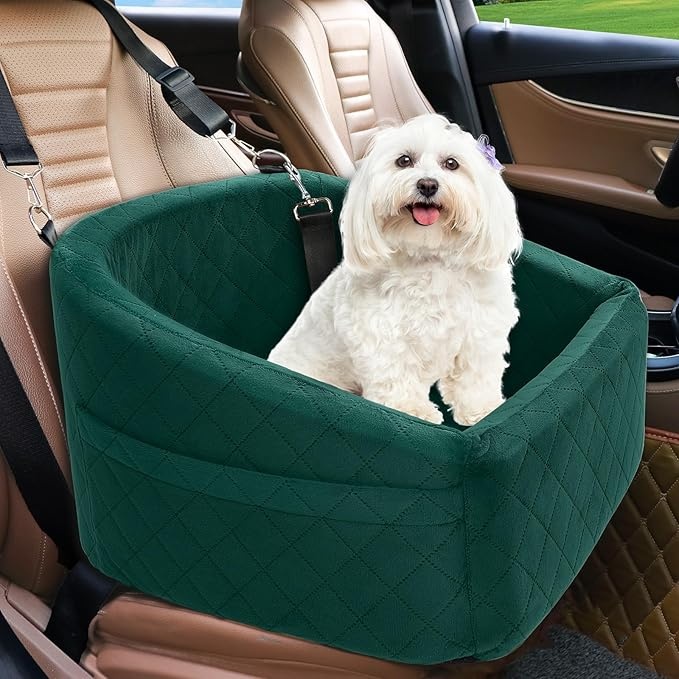
Dog Car Seat for Small Medium Dogs,Detachable Washable Dog Booster Seat Under 30lbs, Pet Car Seats Travel Bed with Storage Pockets and Safety Belt(Green)
About This Keep Your Pet Safe: This dog car seat can be secured with the car seat belt and headrest belt to prevent movement ,plus use the included safety leash to fasten to your dog's harness,no more worrying about the safety of your puppy while driving Small Dog Car Seat: 19.7 in (L) X 19.4 in (W) X 12.5 in (H), The pet car seat is suitable for small medium dogs and cats up to 30 lbs,It is designed to fit almost all types of vehicles,cars,trucks,SUVS,you can easily install it in the front or back seat as your needs Comfortable Material: The surface of the dog booster seat with ultra-soft short plush fabric, the interior is filled with high-density sponge,which can effectively reduce the impact of road bumps and bring your dog a comfortable journey Multifunctional Use: With storage bags on both sides designed, you can place pet toys and dog supplies on the car seat for dogs to save space. in addition, you can remove the seat belt and put it in the pocket,then used it as a dog bed at home, outdoors or in the tent Removable and Washable: This dog car booster seat is completely removable and washable, just open the bottom zipper to take out the sponge and put the dog car bed fabric cover into the washing machine for cleaning Overview Color : Green Brand : NEEZUKAR Product Dimensions : 19.68"L x 19.29"W x 12.5"H Product Care Instructions : Machine Wash or Hand Wash Dog Breed Size : Medium, Small
Brand: NEEZUKAR
Category: Animals & Pet Supplies > Pet Supplies > Pet Carriers & Crates > Car Crates